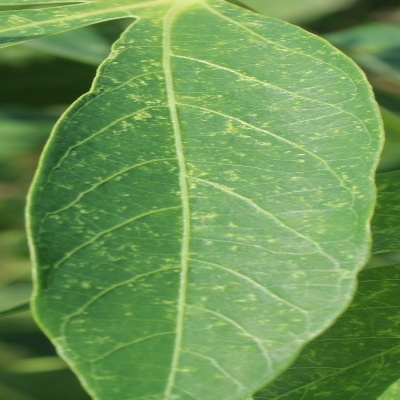
Crop: Cassava
Condition: green mite